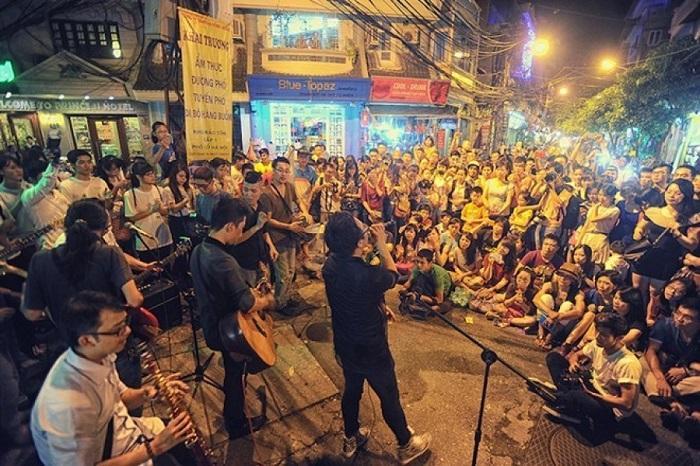
có một đám đông đang xem các nghệ sĩ biểu diễn